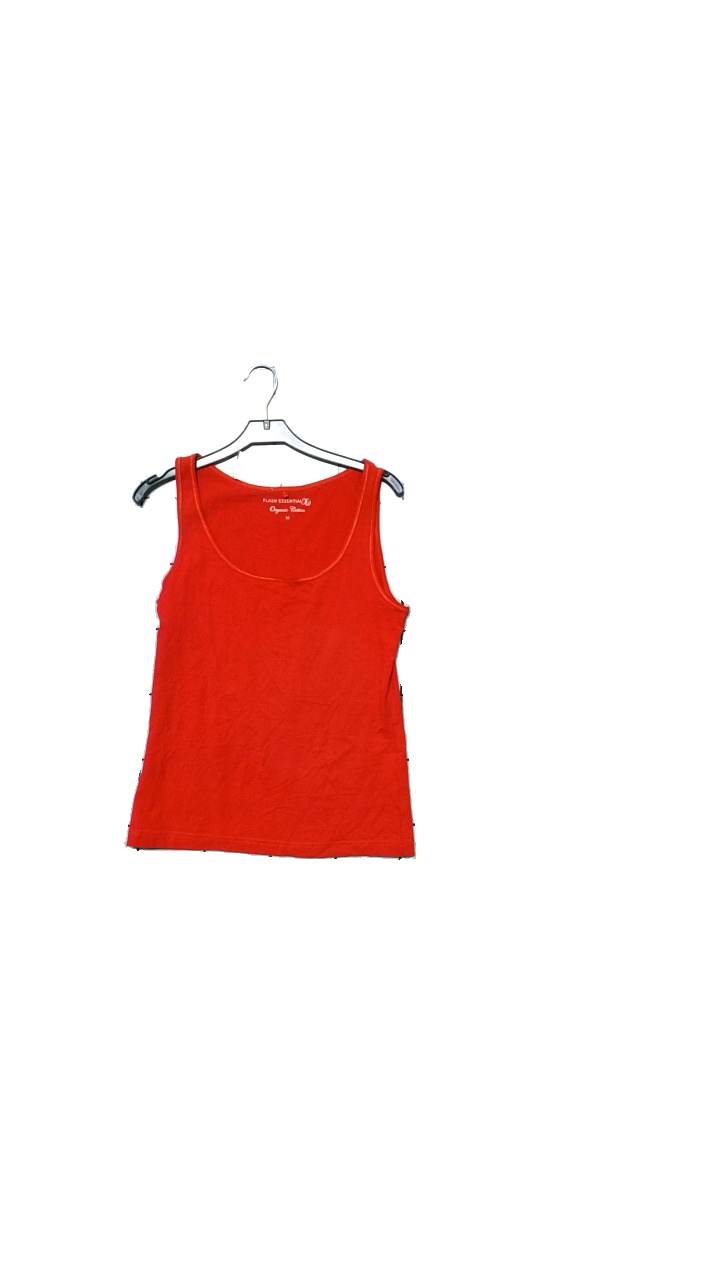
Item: Top (Ladies)
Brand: Flash
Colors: Red
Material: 92% cotton, 8% elastane
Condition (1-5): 5
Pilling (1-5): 5
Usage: Reuse
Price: <50